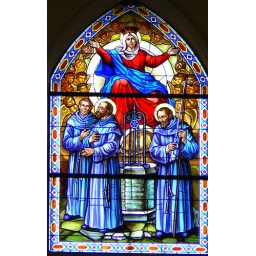
Stained glass window in San Francesco